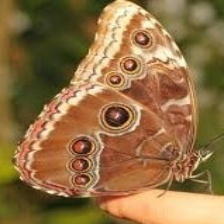
Species: BLUE MORPHO